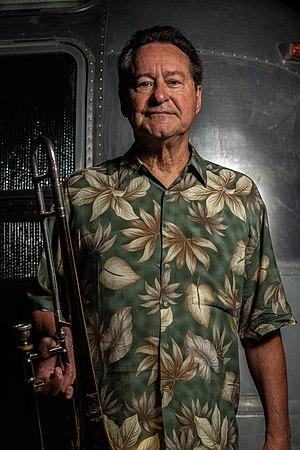
"Tom Malone, alias ""Bones"" Malone, né le 16 juin 1947 à Hattiesburg dans le Mississippi est un musicien américain de jazz se spécialisant dans le trombone. Il est célèbre pour être un membre de The Blues Brothers et un membre du CBS Orchestra.